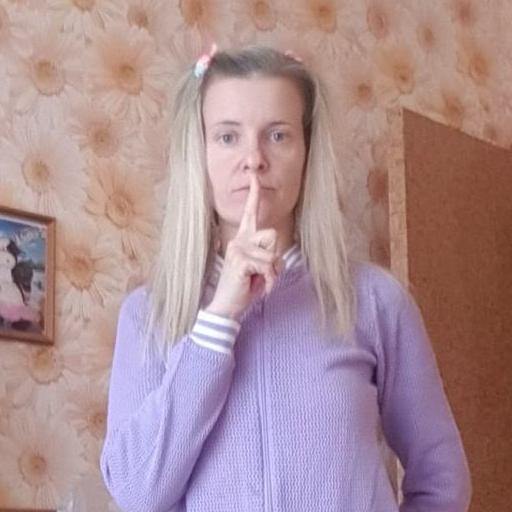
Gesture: mute